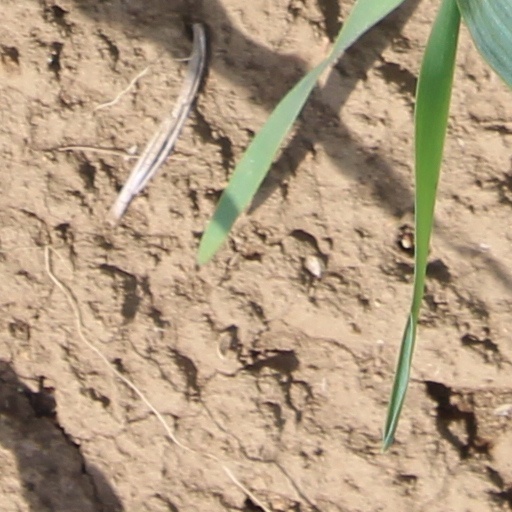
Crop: wheat